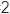
Number: 2